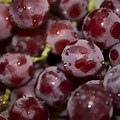
Label: Grapes